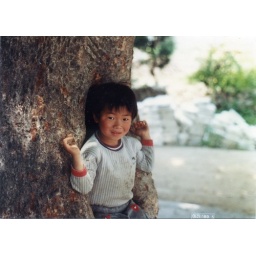
Korean boy in tree